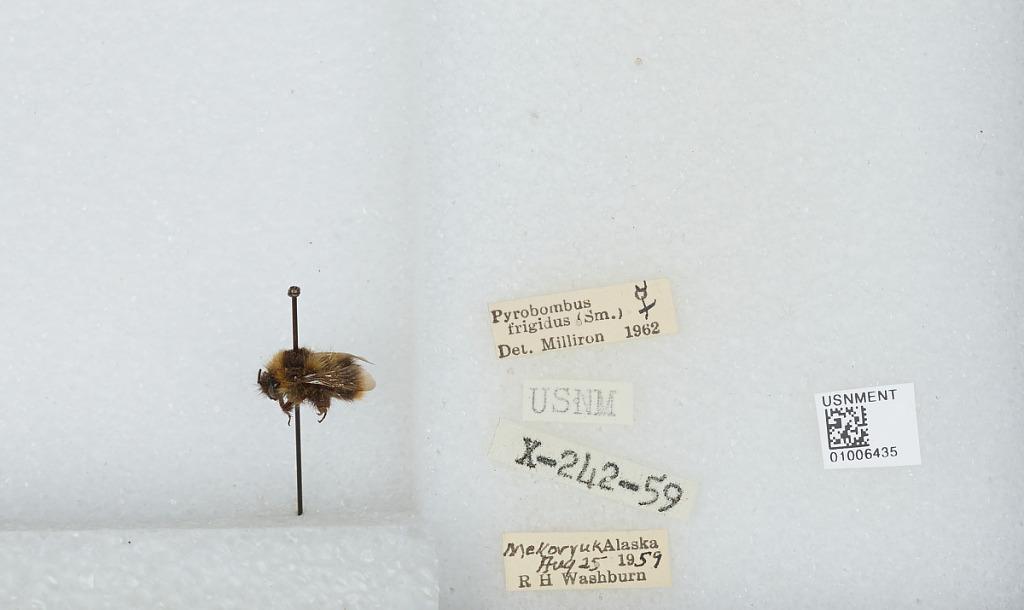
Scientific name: Bombus (Pyrobombus) frigidus Smith
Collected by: R. Washburn
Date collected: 1959-8-25
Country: United States
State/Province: Alaska
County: Bethel
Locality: Mekoryuk
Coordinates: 60.3892, -166.207
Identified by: Milliron